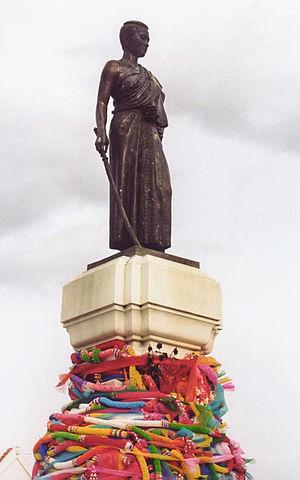
Silpa Bhirasri est un sculpteur thaïlandais d'origine italienne, fondateur en 1943 de l'Université Silpakorn.